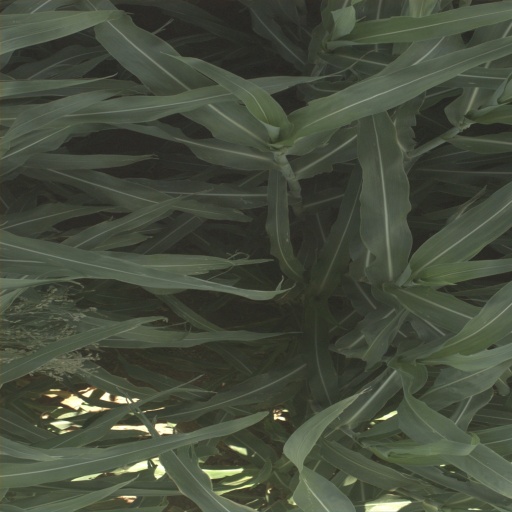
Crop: sorghum